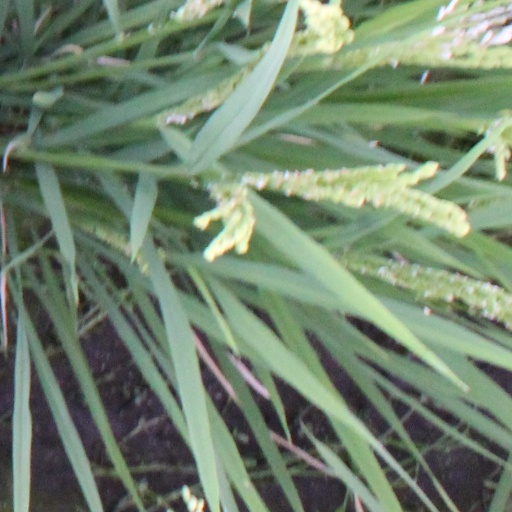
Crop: rice